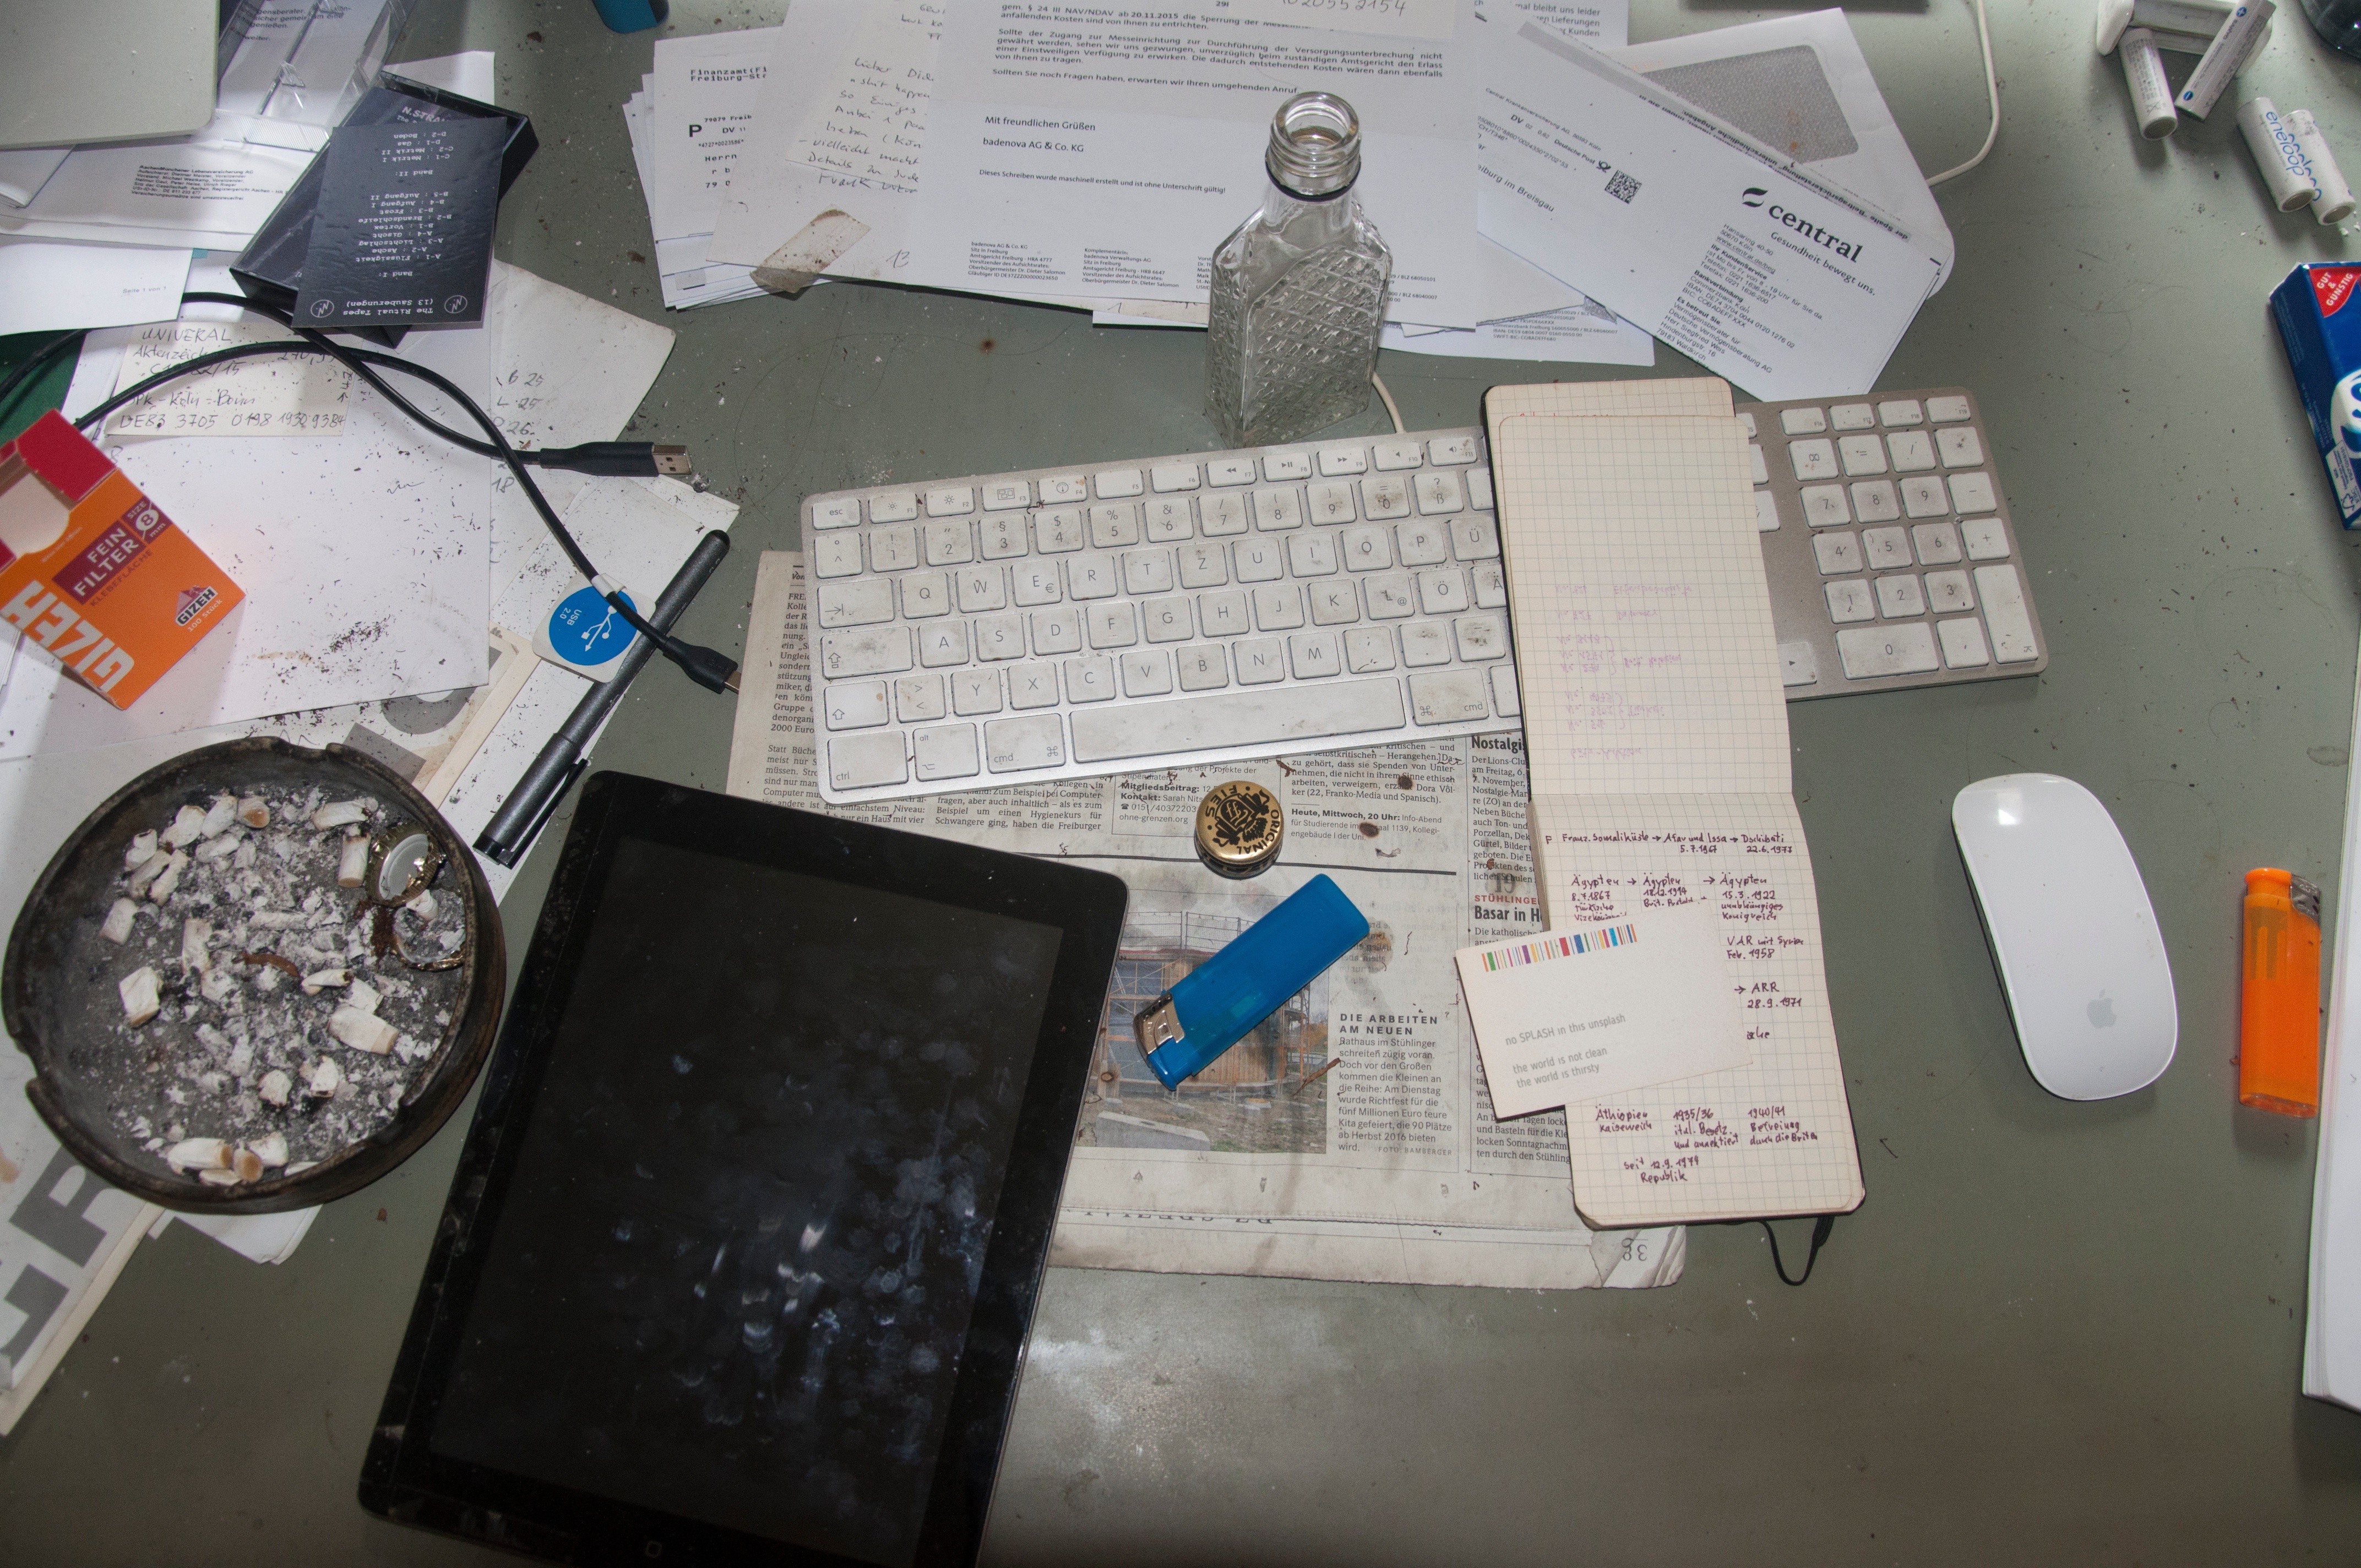
space, art, design